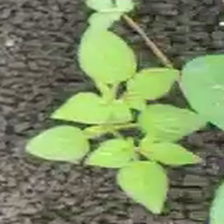
Weed species: Lamber_Quarter_plant(Chenopodium )